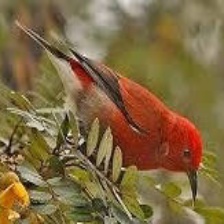
Species: APAPANE
Scientific name: HIMATIONE SANGUINEA